Houquetot

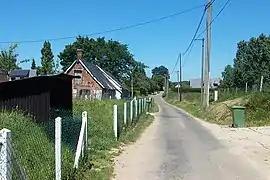
A road in Houquetot

Houquetot is a commune in the Seine-Maritime department in the Normandy region in northern France.